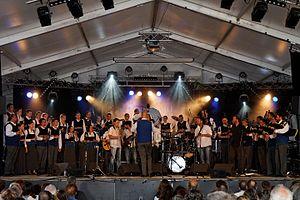
Le bagad Penhars est un bagad, ensemble traditionnel de musique bretonne, créé en 1985 par Jean-Yves Herlédan à Quimper.